Agrimonia eupatoria

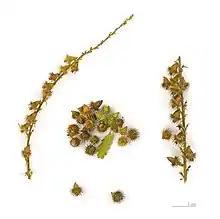
Fruits showing the burrs

The short-stemmed flowers appear from June to September, in long, spike-like, racemose inflorescences. The single flower has an urn-shaped curved flower cup, the upper edge has several rows of soft, curved hook-shaped bristles, long. The hermaphrodite flower has fivefold radial symmetry. There are five sepals present . There are five yellow, rounded petals. The petals and the five to 20 stamens rise above the tip of the flower cup . The two medium-sized carpels in the flower cups are sunk into, but not fused with it. The fruits are achenes approximately 0.6 cm (0.2 inch) in diameter and each have a number of hooks that enable it to cling to animal fur and clothing. Each achene may have one or two seeds.